Carisoprodol

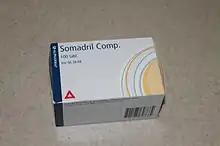
Somadril Comp. – combination muscle relaxant medication containing carisoprodol, paracetamol (acetaminophen), and caffeine

Carisoprodol is meant to be used along with rest, physical therapy and other measures to relax muscles after strains, sprains and muscle injuries. It comes in tablet format and is taken by the mouth three times a day and before bed.